The Bodyguard from Beijing

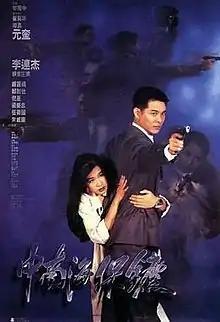
"The Bodyguard from Beijing" film poster

The Bodyguard from Beijing (released in the United States as The Defender and United Kingdom as Jet Li's The Defender) is a 1994 Hong Kong action film directed by Corey Yuen, and starring Jet Li, who also produced. The film co-stars Christy Chung, Kent Cheng and Sing Ngai. The film was released theatrically in Hong Kong on 28 July 1994.